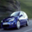
Label: automobile